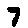
Label: 7